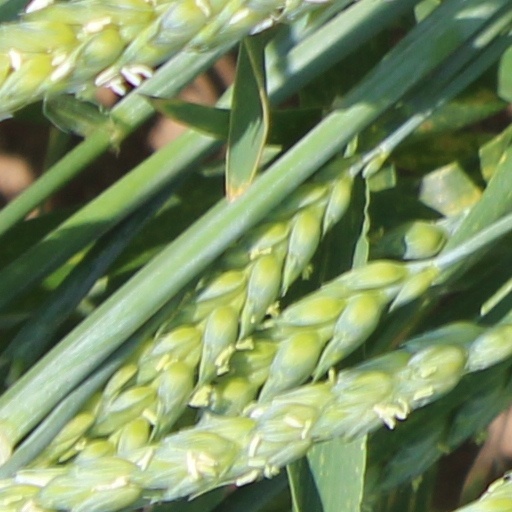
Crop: wheat